Toodyay Road

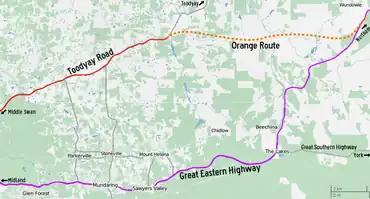

There are long-term plans to bypass Great Eastern Highway's current ascent of the Darling Scarp, using part of Toodyay Road. Planning for a new major road network in Perth's eastern corridor began in the 1970s. Early planning efforts between 1978 and 1981 for a new highway reservation from Mundaring to Wooroloo encountered community opposition, and the Environmental Protection Authority (EPA) requested a more detailed environmental assessment. In 1985, a study into the primary east–west traffic routes in the area was commissioned by the Main Roads Department, Metropolitan Region Planning Authority, Shire of Mundaring, and Shire of Swan. It recommended a new alignment, known as the "Orange Route", be selected for the Perth to Adelaide National Highway. Alternative routes were identified using other colours as codenames. The new national highway would travel north-east along Toodyay Road from Roe Highway to beyond , and then deviate east via the proposed Orange Route to meet Great Eastern Highway near . The ultimate design of the highway includes grade separated interchanges for all of the roads that it intersects. The Orange Route received environmental approval on 22 November 1989. Detailed planning for the Clackline to Wooroloo section of the Orange Route was undertaken in 1998. , construction of the Orange Route is not a priority for Main Roads. The project was not in the forward works program, there was no indication of the expected starting date, and no recent cost analysis had been undertaken. Plans are still in development, but funding for the project is a federal government responsibility.